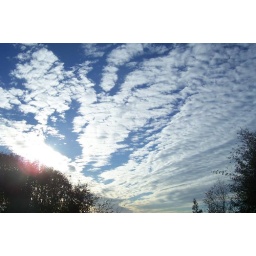
Sunlit clouds in a blue sky